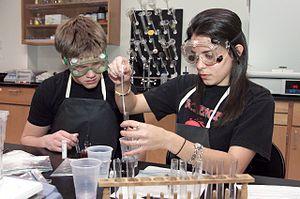
La chimie